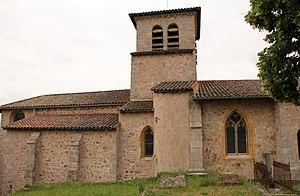
Saint-Haon-le-Châtel est une commune française située dans le département de la Loire en région Auvergne-Rhône-Alpes.